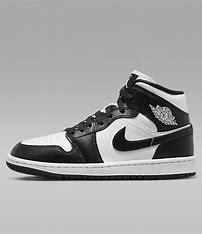
Brand: Jordan
Model: 100